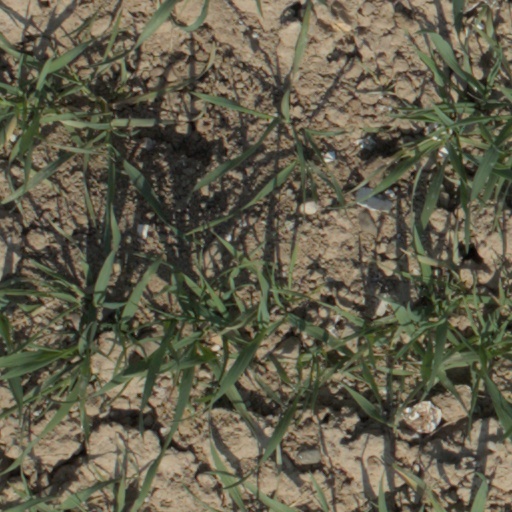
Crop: wheat